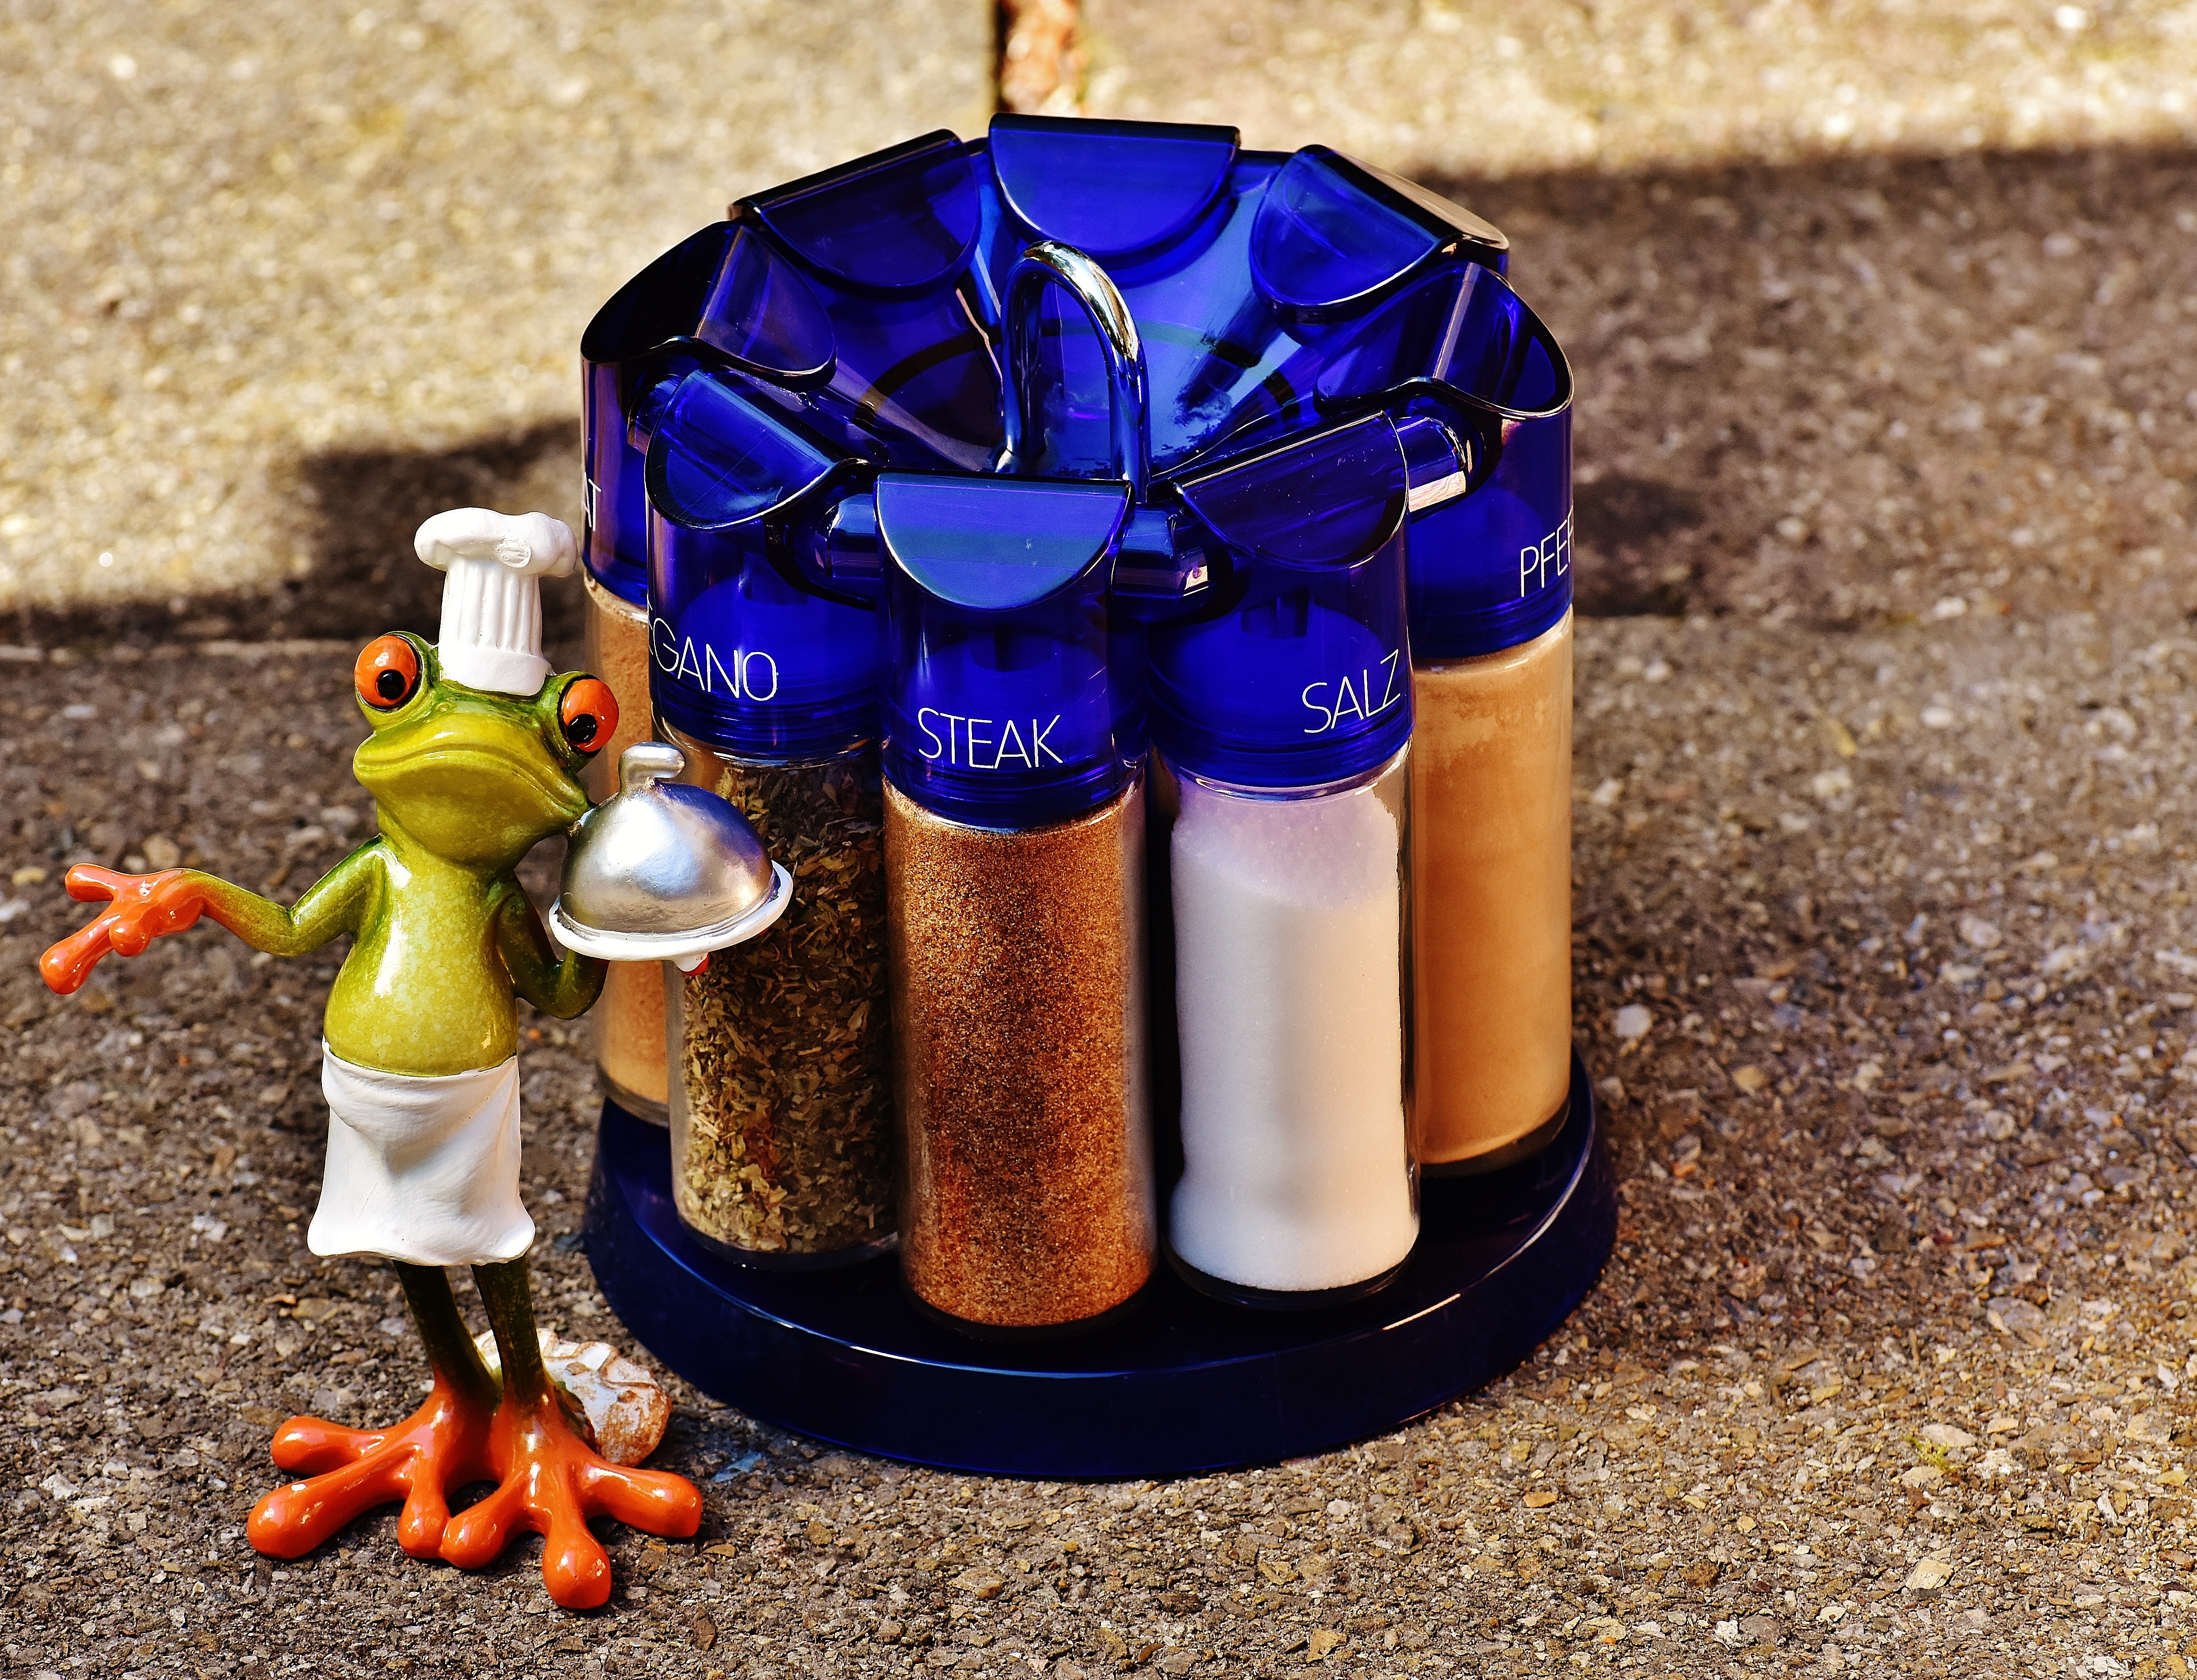
cute, food, cooking, ingredient, kitchen, drink, frog, eat, preparation, cook, figure, spices, funny, frogs, flavor